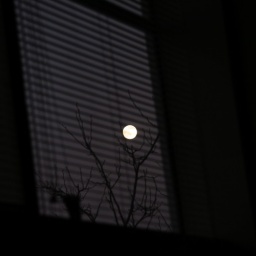
Another late night at work...the view out the window above the back door looks pretty cool at night.